Bill Briggs (defensive end)

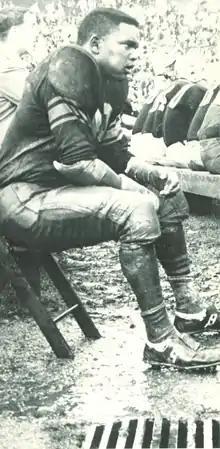
Briggs while with Iowa in 1966

William John Briggs (born December 25, 1943) is an American former professional football player who was a defensive end in the National Football League (NFL) for the Washington Redskins. He played college football for the Iowa Hawkeyes and was selected in the fifth round of the 1966 NFL draft.